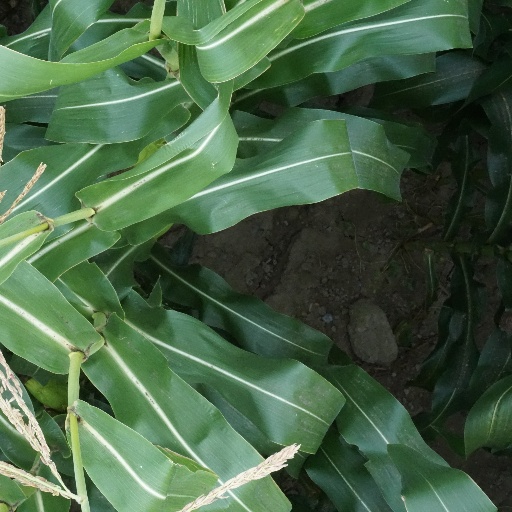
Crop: maize; corn